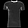
Label: T - shirt / top